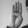
ASL letter: B